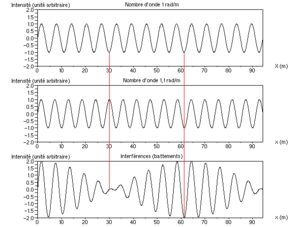
Le moiré est un effet de contraste changeant avec la déformation d'un objet, indépendamment des effets d'ombre. On parle souvent du moiré d'une étoffe. On peut obtenir un effet similaire en superposant deux voiles à maille régulière, ou bien lorsque l'on observe deux grillages l'un derrière l'autre, ou encore deux rambardes de pont, à une certaine distance.